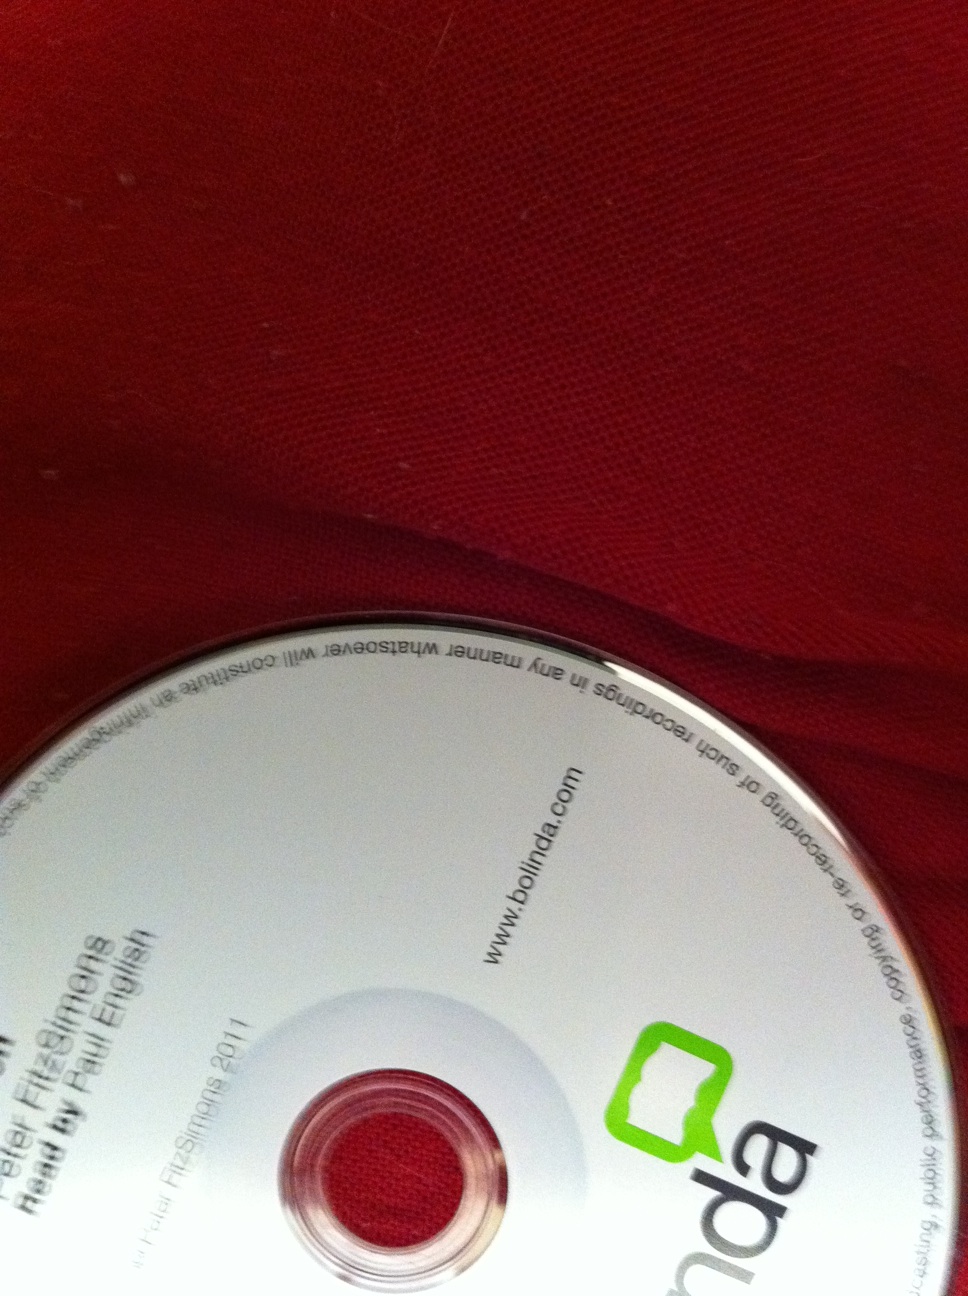Question: What is the name of this CD and the number of the track? What, sorry, what number is the disc?
Answer: unanswerable